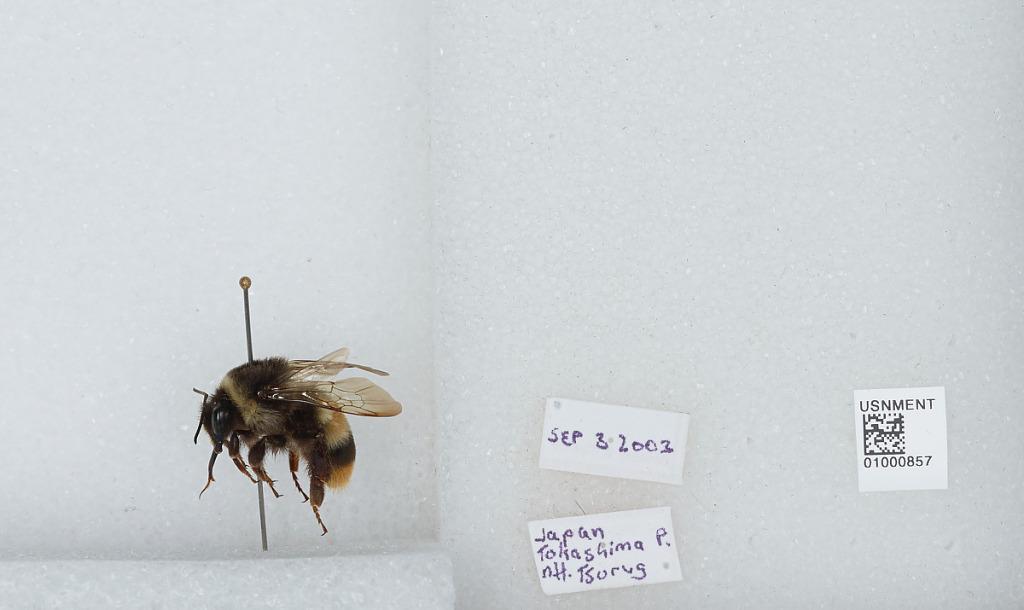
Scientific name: Bombus hypocrita Pérez
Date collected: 2003-9-3
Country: Japan
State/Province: Tokushima
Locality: Mt. Tsurugi